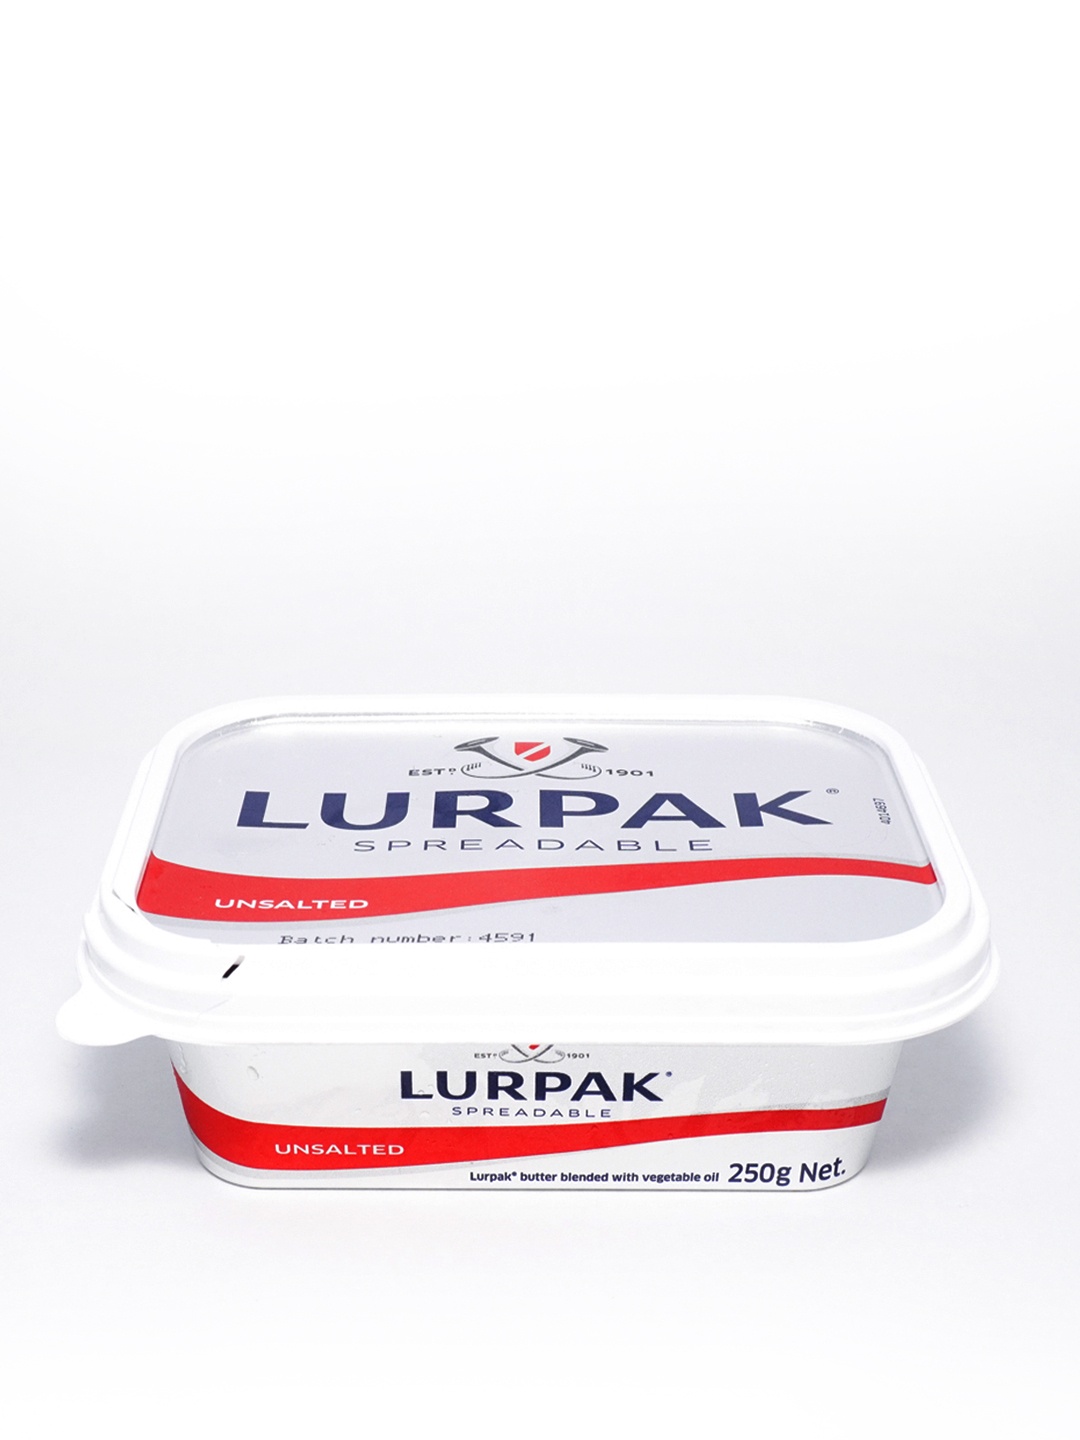
LURPAK SPREADABLE UNSALTED 250G
LURPAK SPREADABLE UNSALTED 250G
Brand: Lurpak
Category: Food, Beverages & Tobacco > Food Items > Dairy Products > Butter & Margarine > Unsalted Butter